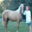
Label: horse